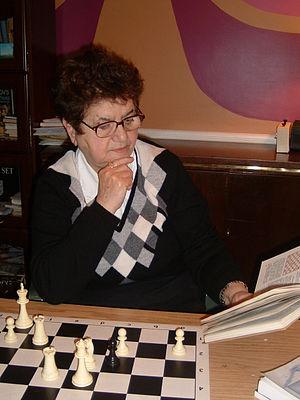
Un arbitre d'échecs est une personne qui dirige une compétition d'échecs, ou l'assistant d'une telle personne. La Fédération internationale des échecs définit les obligations de tout arbitre et les modalités d'obtention des titres d'arbitre international et arbitre FIDE.